George Crawford Murray

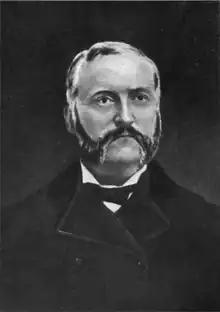

George Crawford Murray, the son of Mary (née Crawford) and William W. Murray, was born on January 3, 1827, in Middletown Township, New Jersey. His father worked as a farmer, merchant and postmaster in Middletown. He graduated from Yale College in 1845. After leaving college, he studied law in Trenton, New Jersey, and with the Honorable George Wood in New York City, where he was admitted to the bar in January 1849. He then pursued a course of study in analytical chemistry in the newly established school of applied chemistry at Yale, and in the summer of 1850 returned to his home in Middletown to engage in farming.